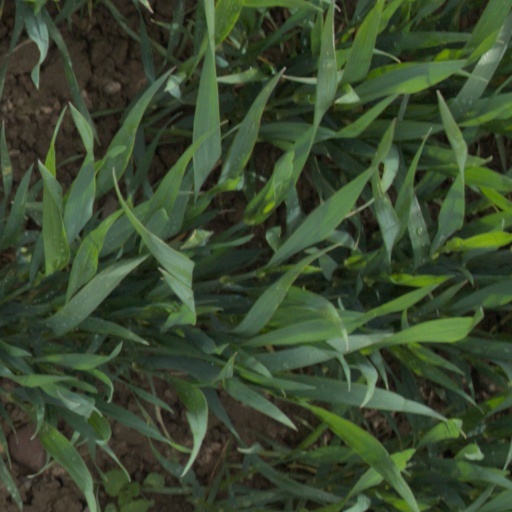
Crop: wheat